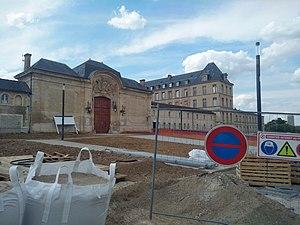
Kremlin-Bicêtre - travaux devant l'hôpital de Bicêtre
La faculté de médecine de l'université Paris-Saclay est une UFR universitaire, composante de l'Université Paris-Saclay.